Elke Heidenreich

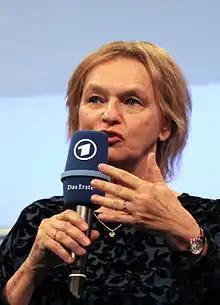
Heidenreich in 2012

Elke Heidenreich (née Riegert; born 15 February 1943) is a German author, TV presenter, literary critic and journalist. She has written audio plays, a magazine column, scripts for television plays and books. Heidenreich is known as the "Kabarettist" who created a character, Else Stratmann. She is a literary critic in the television "Literaturclub" of the "Schweizer Fernsehen".